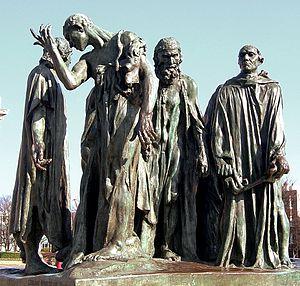
Cet article décrit l'histoire de Calais, commune française située dans le département du Pas-de-Calais et la région Hauts-de-France. La ville actuelle de Calais est la réunion de l'ancienne ville de Saint-Pierre, cité industrielle, et du courghain, la cité de Calais originelle, cité de pêcheurs.